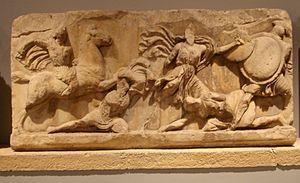
Amazonomachie. Bloc de la frise courant le long du haut du podium du Mausolée d'Halicarnasse.